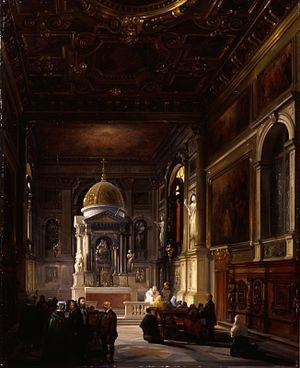
Federico Moja, né le 20 octobre 1802 à Milan et mort le 29 mars 1885 à Dolo, est un peintre italien, connu pour ses vedute et ses vues sur l'architecture intérieure.